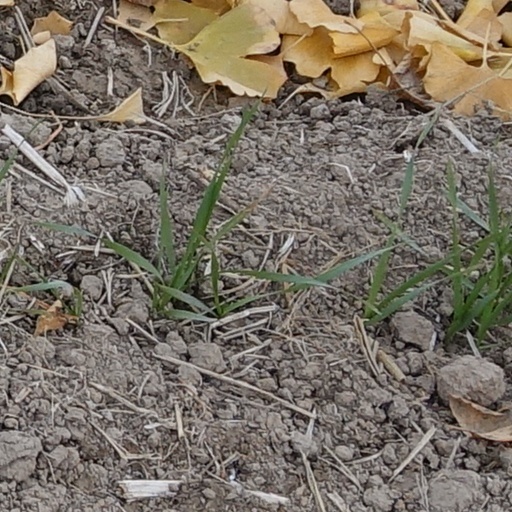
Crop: wheat